John Thynne

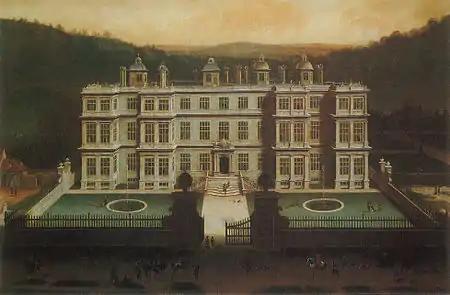
View of Longleat by Jan Siberechts, 1675

Thynne supervised Seymour's planned great house on a hill called Bedwyn Brail at Great Bedwyn in Wiltshire, intended to replace his ancestral seat of Wolf Hall. The house was unfinished when Seymour fell from power, but a correspondence survives, dated between November 1548 and June 1549, which shows Thynne directing the plans. He also played a part in the building of Seymour's Somerset House in London.